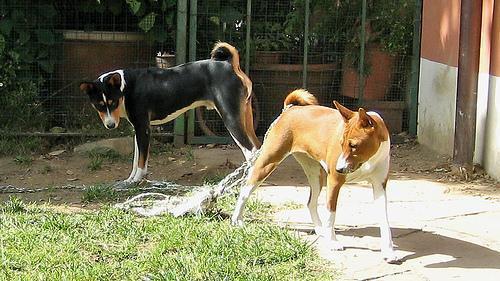
basenji